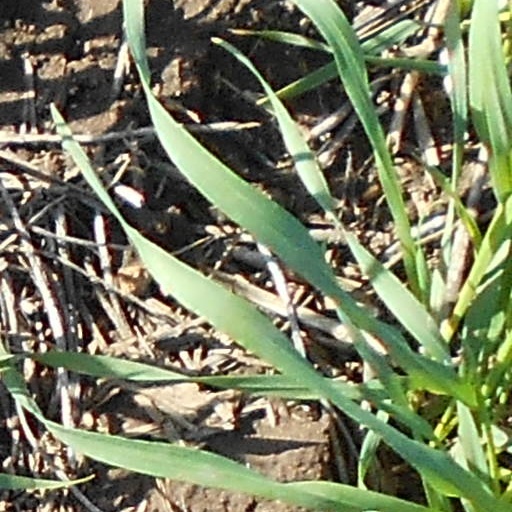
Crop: wheat